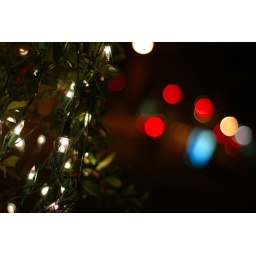
Bland lights hanging from a way-too-early Christmas tree are accented by festive, blurry street lights in the background.